Édouard Hervé

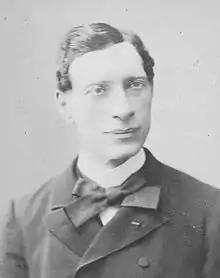

Édouard Hervé (28 May 1835 – 4 January 1899) was a French journalist, historian and politician.